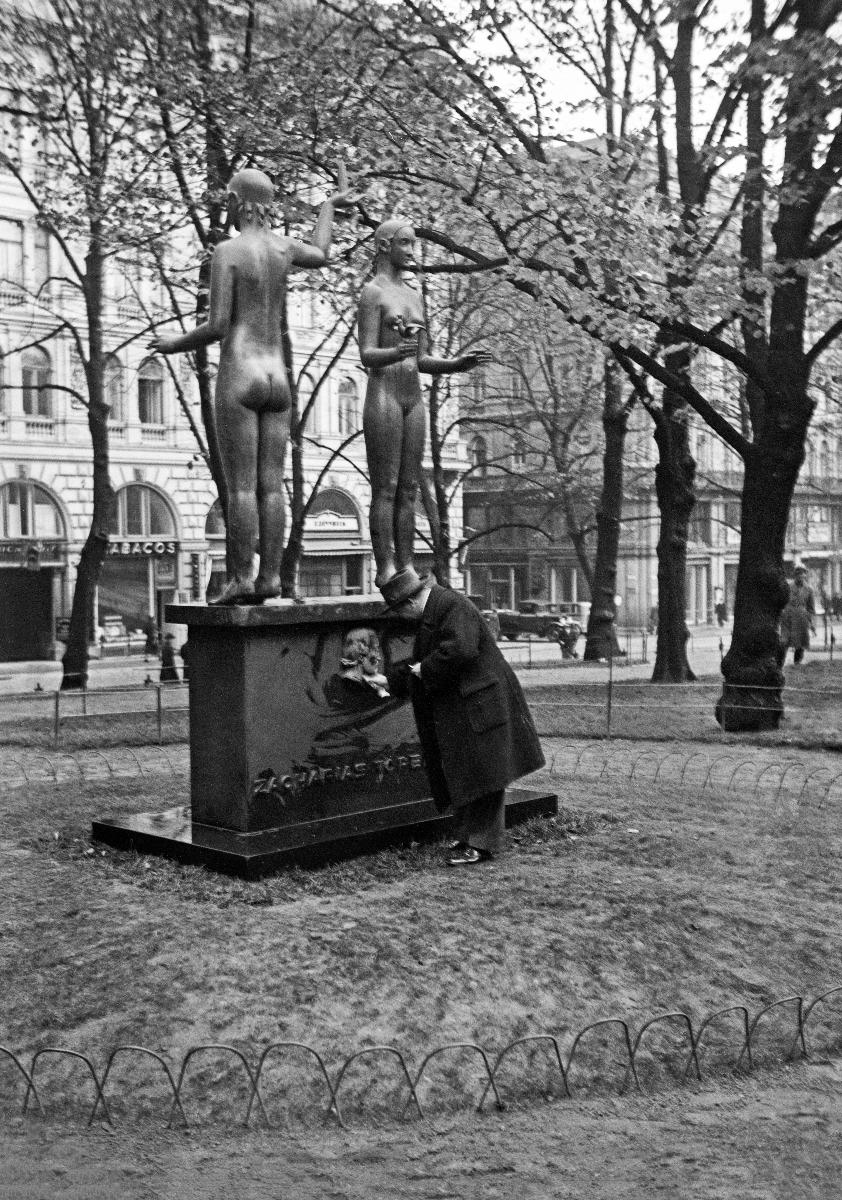
Taru ja Totuus
Sagan och Sanningen; The Tale and the Truth
sisällön kuvaus: Kuvanveistäjä Gunnar Finnen Taru ja Totuus monumentin paljastustilaisuus Esplanadin puistossa Helsingissä 12.10.1932. Kuvanveistäjä Gunnar Finne puhdistaa monumentin jalustan medaljonkia paljastuspäivän aamuna. content description: The unveiling of sculptor Gunnar Finne's Fable and Fact monument in the Esplanade park in Helsinki 12.10.1932. Sculptor Gunnar Finne cleans the medallion on the base of the monument in the morning of the unveiling day. innehållsbeskrivning: Avtäckningen av skulptör Gunnar Finnes monument Saga och Sanning i Esplanadsparken i Helsingfors 12.10.1932.  Skulptören Gunnar Finne rengör medaljongen på sockeln på avtäckningsdagens morgon.
Kuvaaja: Sundström, Hugo, kuvaaja; Finne, Gunnar, kuvan kohteen tekijä
Vuosi: 1932
Paikka: Suomi, Uusimaa, Helsinki
Aiheet: Finne, Gunnar; taide; julkinen taide; patsaat; muistomerkit; monumentit; paljastustilaisuudet; kirjailijat; Zacharias Topelius; HBL; art; public art; statues; monuments; authors; sculpture; revealing; konst; offentlig konst; statyer; minnesmärken; författare; skulptur; avtäckning; monument